Vals Valley

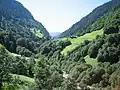
Valsertal

The Vals Valley is located in the canton of Graubünden in Switzerland.